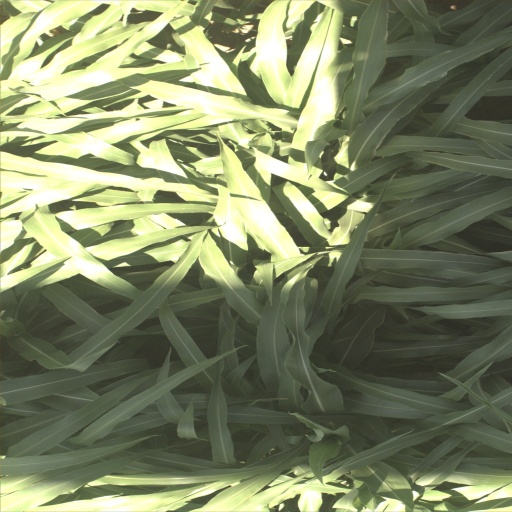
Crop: sorghum